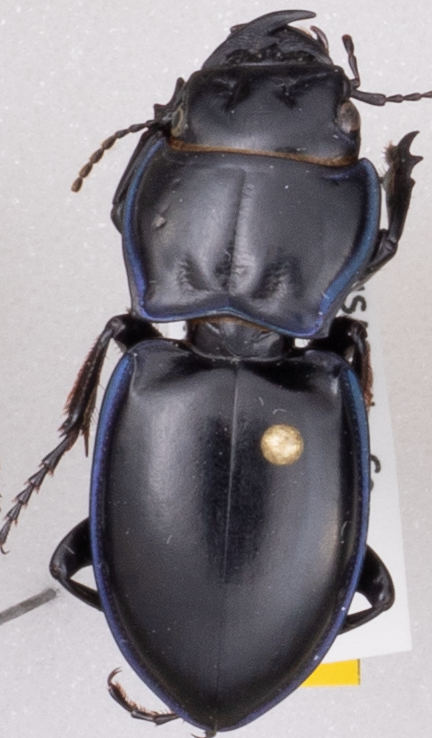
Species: Pasimachus elongatus
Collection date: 2020-06-29
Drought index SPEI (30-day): -0.638
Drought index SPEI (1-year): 0.748
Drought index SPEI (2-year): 2.01